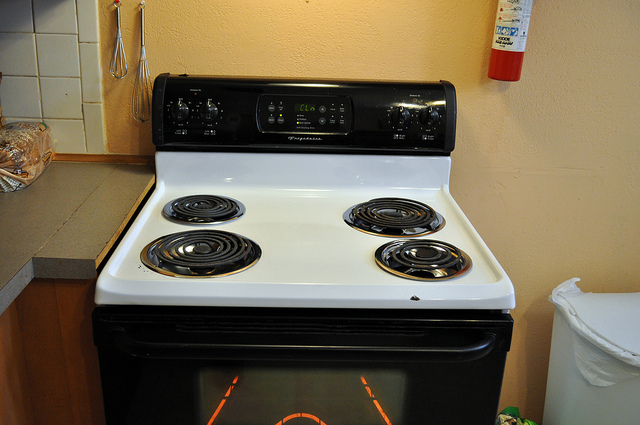
user: Given an image and a question. Answer the question in a short answer. Question: What kind of machine is this? Short Answer:
assistant: stove